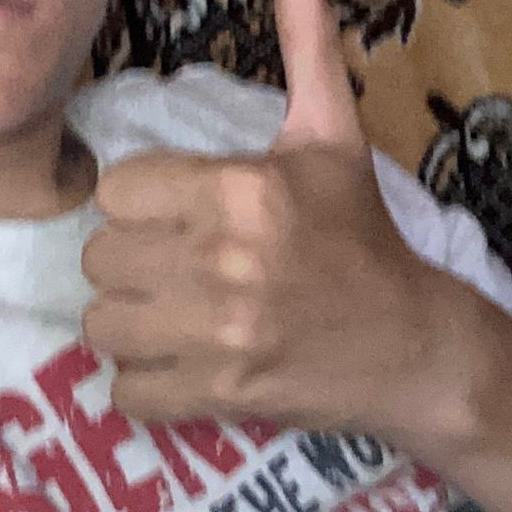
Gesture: like